Jerry Rice

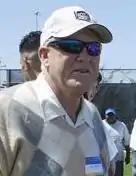
Bill Walsh (pictured in 2007), coached Rice for four seasons, from 1985 to 1988.

During the 1986 off-season, Rice spent much of his time studying the 49ers playbook. Playing against the Los Angeles Rams, Rice had six receptions for 157 yards and a touchdown in a Week 2 loss. He followed that with a seven reception, 120-yard game against the New Orleans Saints in a 26–17 victory in Week 3. Following a two-touchdown game against the Miami Dolphins in Week 4, Rice had six receptions for 172 yards and three touchdowns in a 35–14 victory over the Indianapolis Colts. In Week 10, against the St. Louis Cardinals, he had four receptions for 156 receiving yards and three touchdowns in the 43–17 victory. Rice had his second career 200-yard receiving game against the Washington Redskins, having a 12 reception, 204-yard performance in Week 11. For his game against Washington, he won NFC Offensive Player of the Week. He won NFC Offensive Player of the Month for November. Overall, he caught 86 passes for 1,570 yards and 15 touchdowns, both of which led the league, the first of four seasons in which Rice led the NFL in both receiving yards and touchdown receptions. He was named to the Pro Bowl and First-team All-Pro teams. The 49ers finished the regular season with a 10–5–1 record, won the NFC West, and made the postseason. Rice struggled in the against the eventual Super Bowl-winning Giants, fumbling what would have been a long touchdown on the game's first drive. The 49ers lost 49–3.